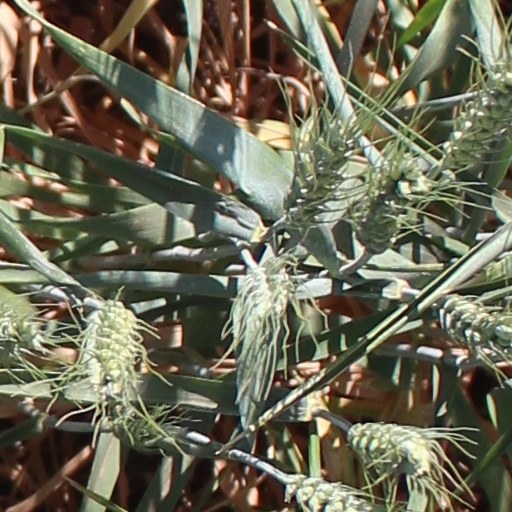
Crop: wheat